Sekinchan

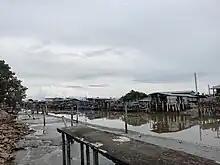
A view of Sekinchan old jetty at Redang Beach and a nearby fishing village.

Sekinchan is located on the northwest Selangor plains, which stretched from Tanjung Karang all the way to Sabak Bernam and as well as the Straits of Malacca, allowing coastal access to the sea, making it a fishing village. Its location on the flat and uninterrupted plains allow it to be the "Rice bowl of Selangor."